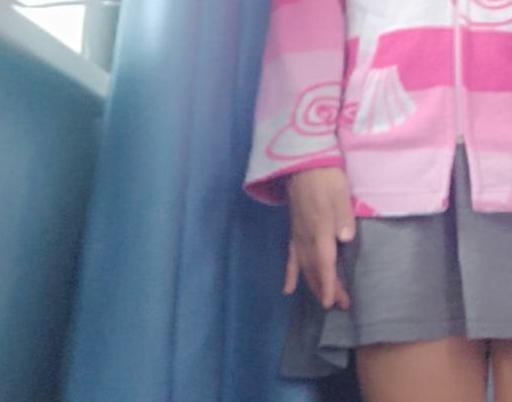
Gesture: no_gesture